Bubur cha cha
Also known as:
fa - Persian: بوبور چا چا
id - Indonesian: Bubur cha cha
ja - Japanese: ボボチャチャ
jv - Javanese: Bubur cha cha
ms - Malay: Bubur caca
th - Thai: ตูโบ้
uk - Ukrainian: Бубур ча ча
yue - Cantonese: 摩摩喳喳
zh - Chinese: 摩摩喳喳
Category: dessert (dessert)
Cuisine: Indonesian, Singaporean, Malaysian, Thai
Associated cuisines: Phuket
Area: Maritime Southeast Asia
Countries: Brunei Darussalam, Indonesia, Malaysia, Singapore, Thailand
Region: South Eastern Asia

This dessert is prepared by using pearled sago, sweet potatoes, yams, bananas, coconut milk, pandan leaves, sugar and salt

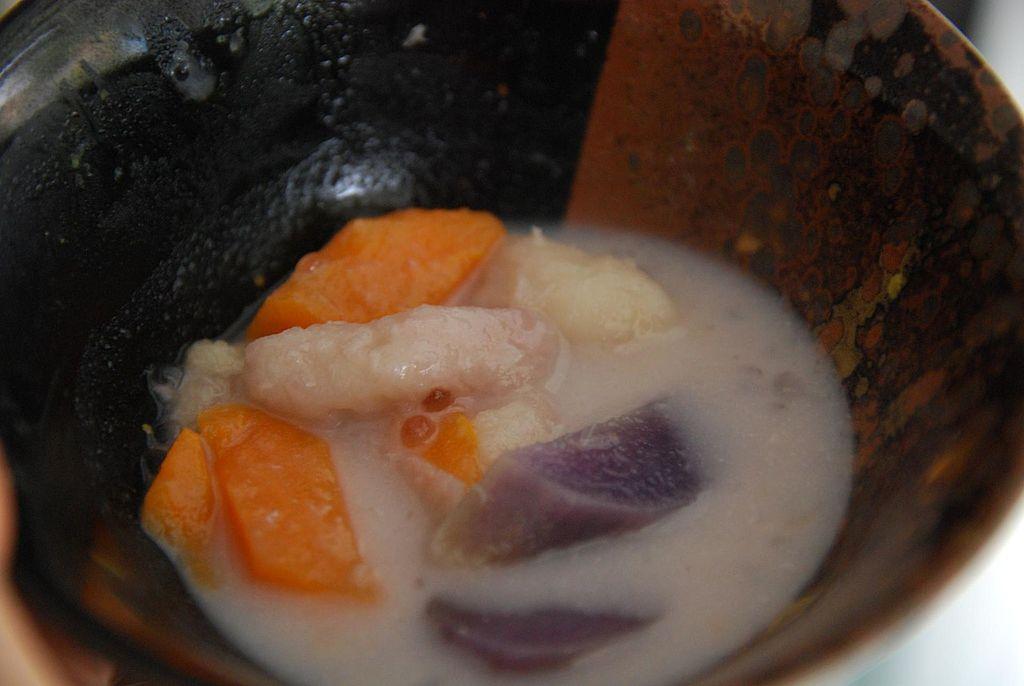
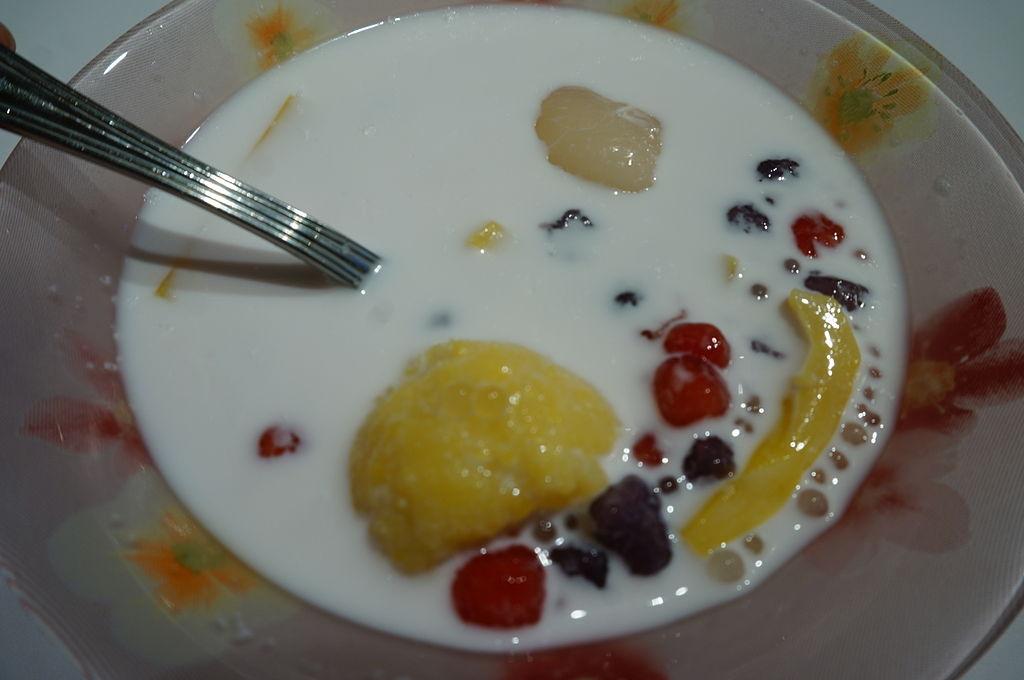